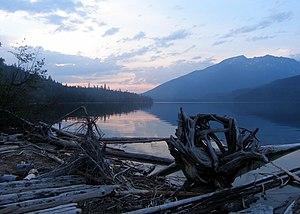
Le parc provincial Wells Gray est un grand environnement sauvage situé en Colombie-Britannique, dans le centre du Cariboo.
Le champ volcanique de Wells Gray-Clearwater, aussi appelé groupe Clearwater Cone, en anglais Wells Gray-Clearwater Volcanic Field et Clearwater Cone Group, est un champ volcanique du Canada.